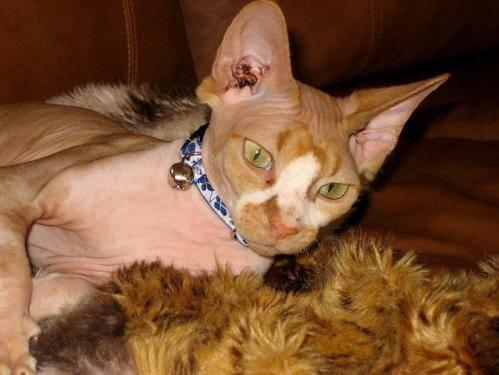
cat